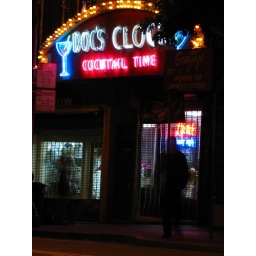
neon sign above bar in the mission - san francisco, california